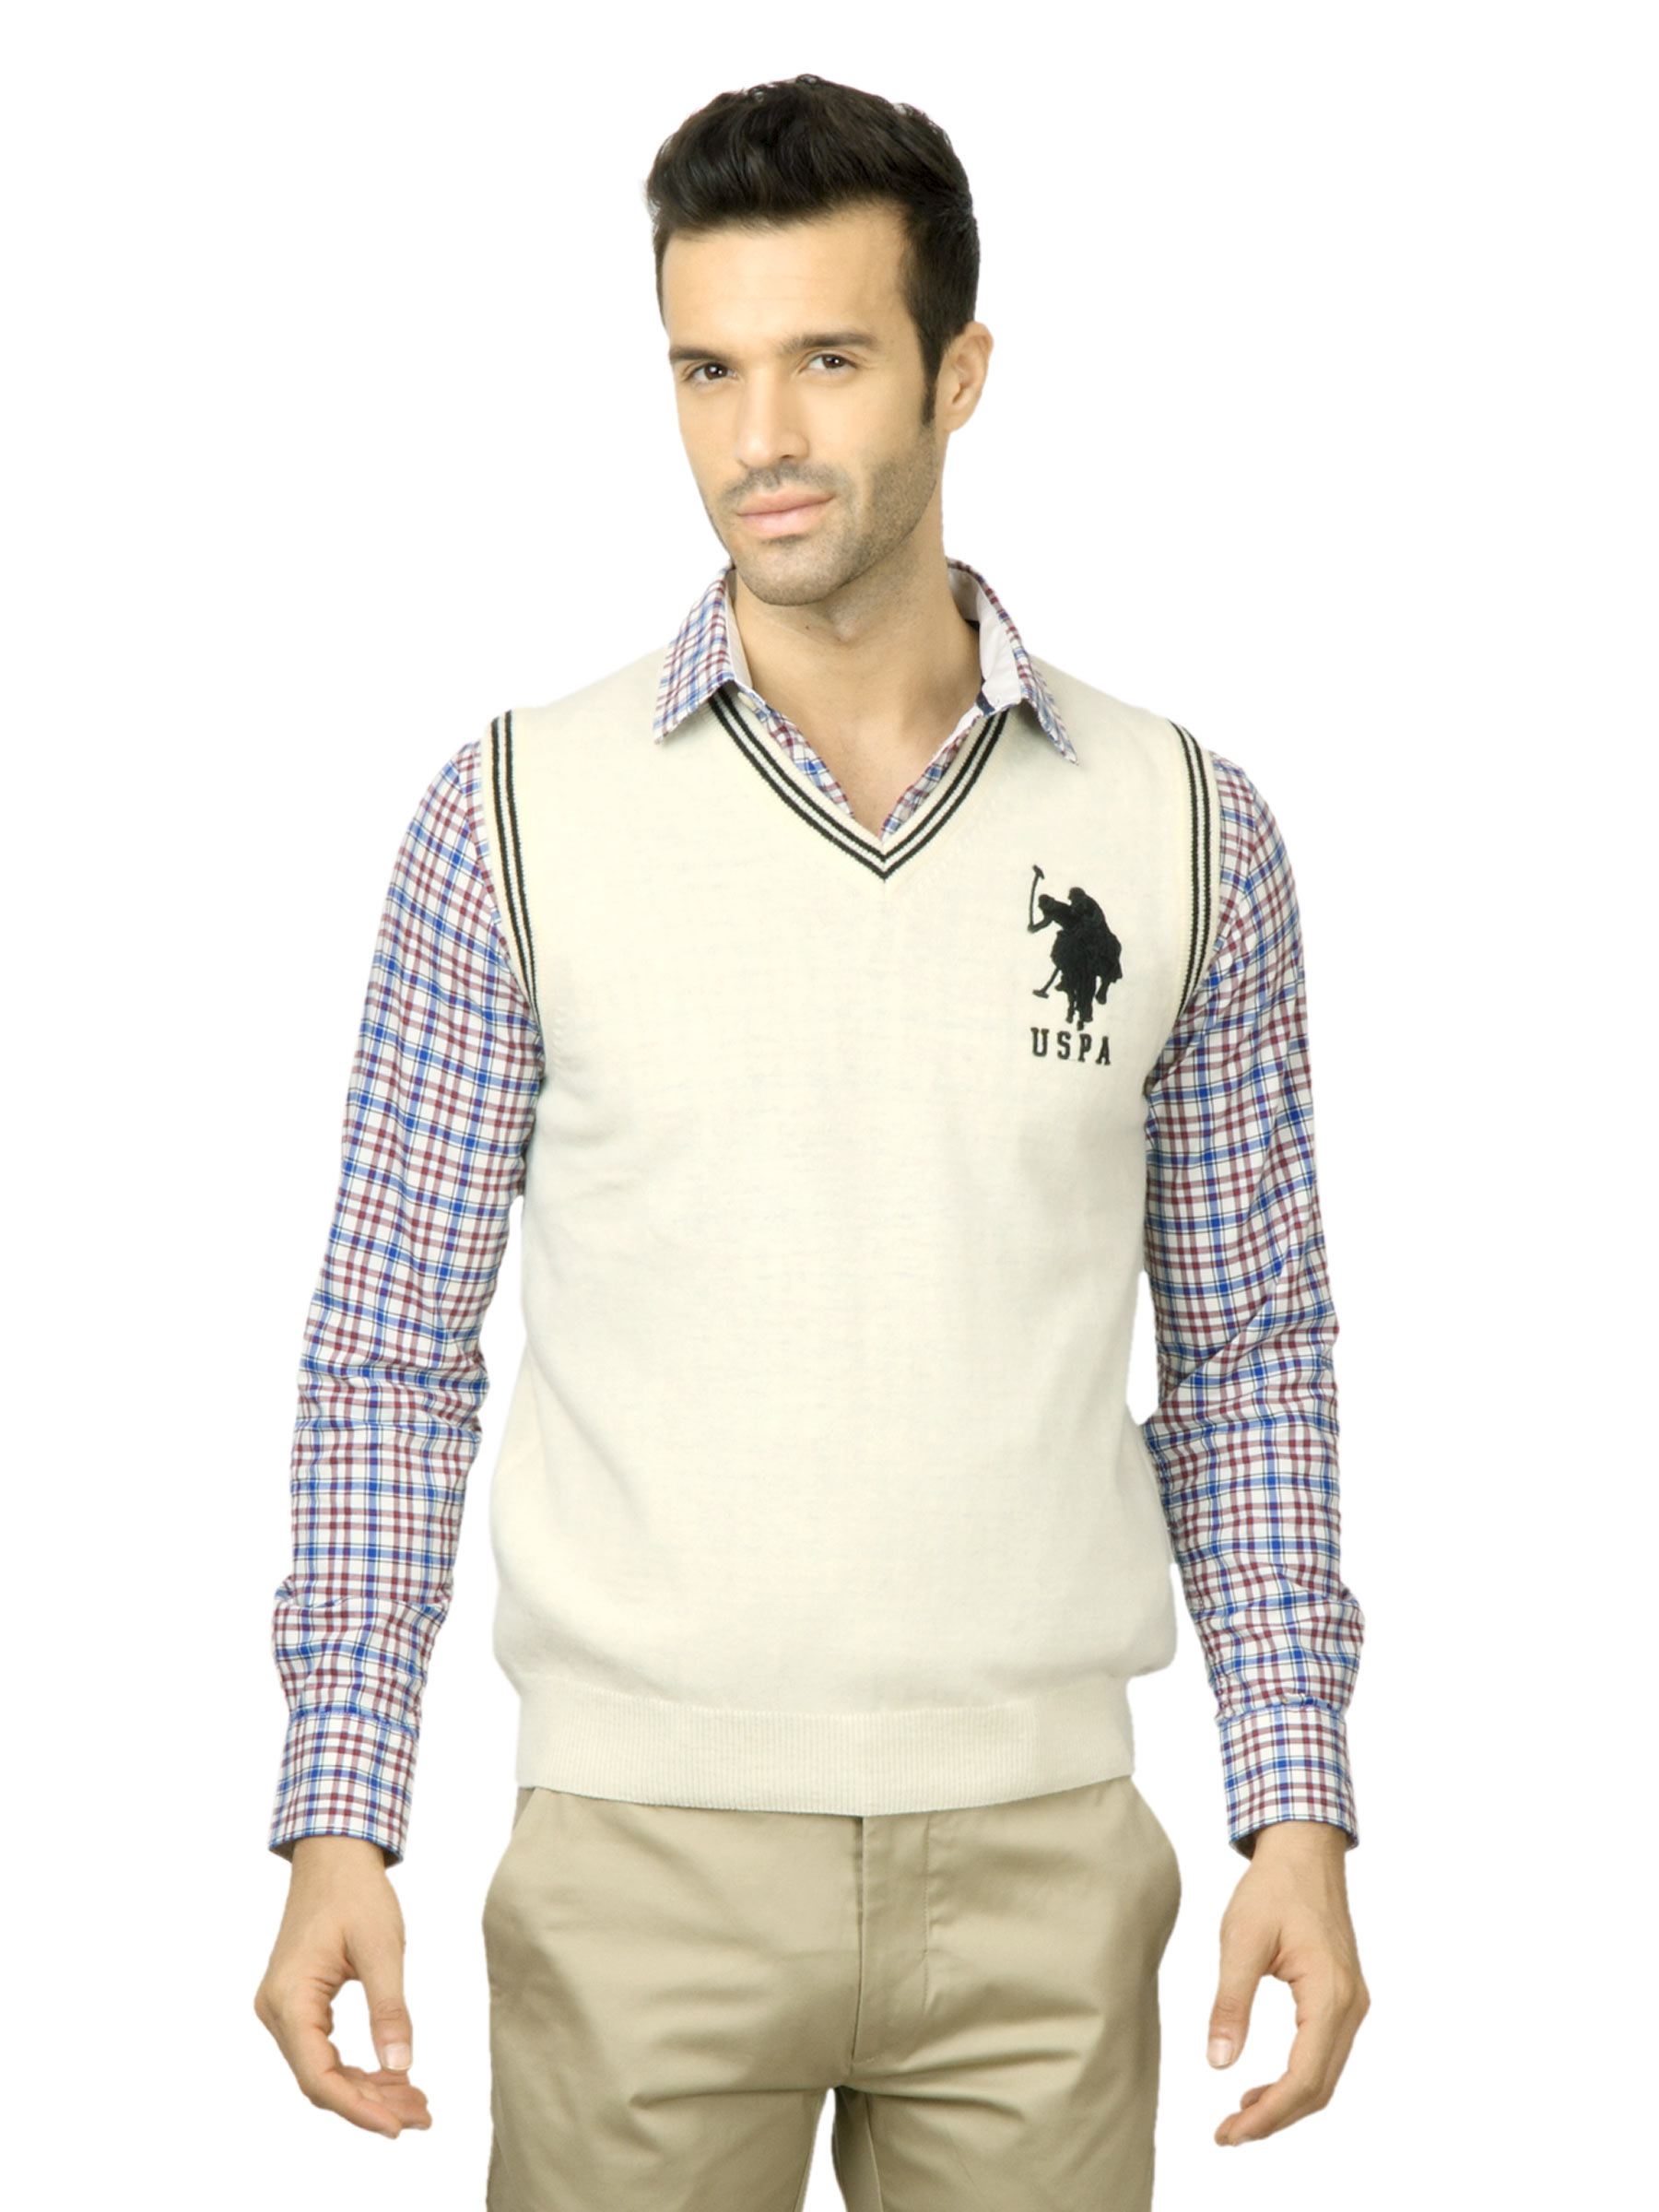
U.S. Polo Assn. Men Solid Off White Sweater
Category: Apparel / Topwear / Sweaters
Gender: Men
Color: Off White
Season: Winter 2016
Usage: Casual